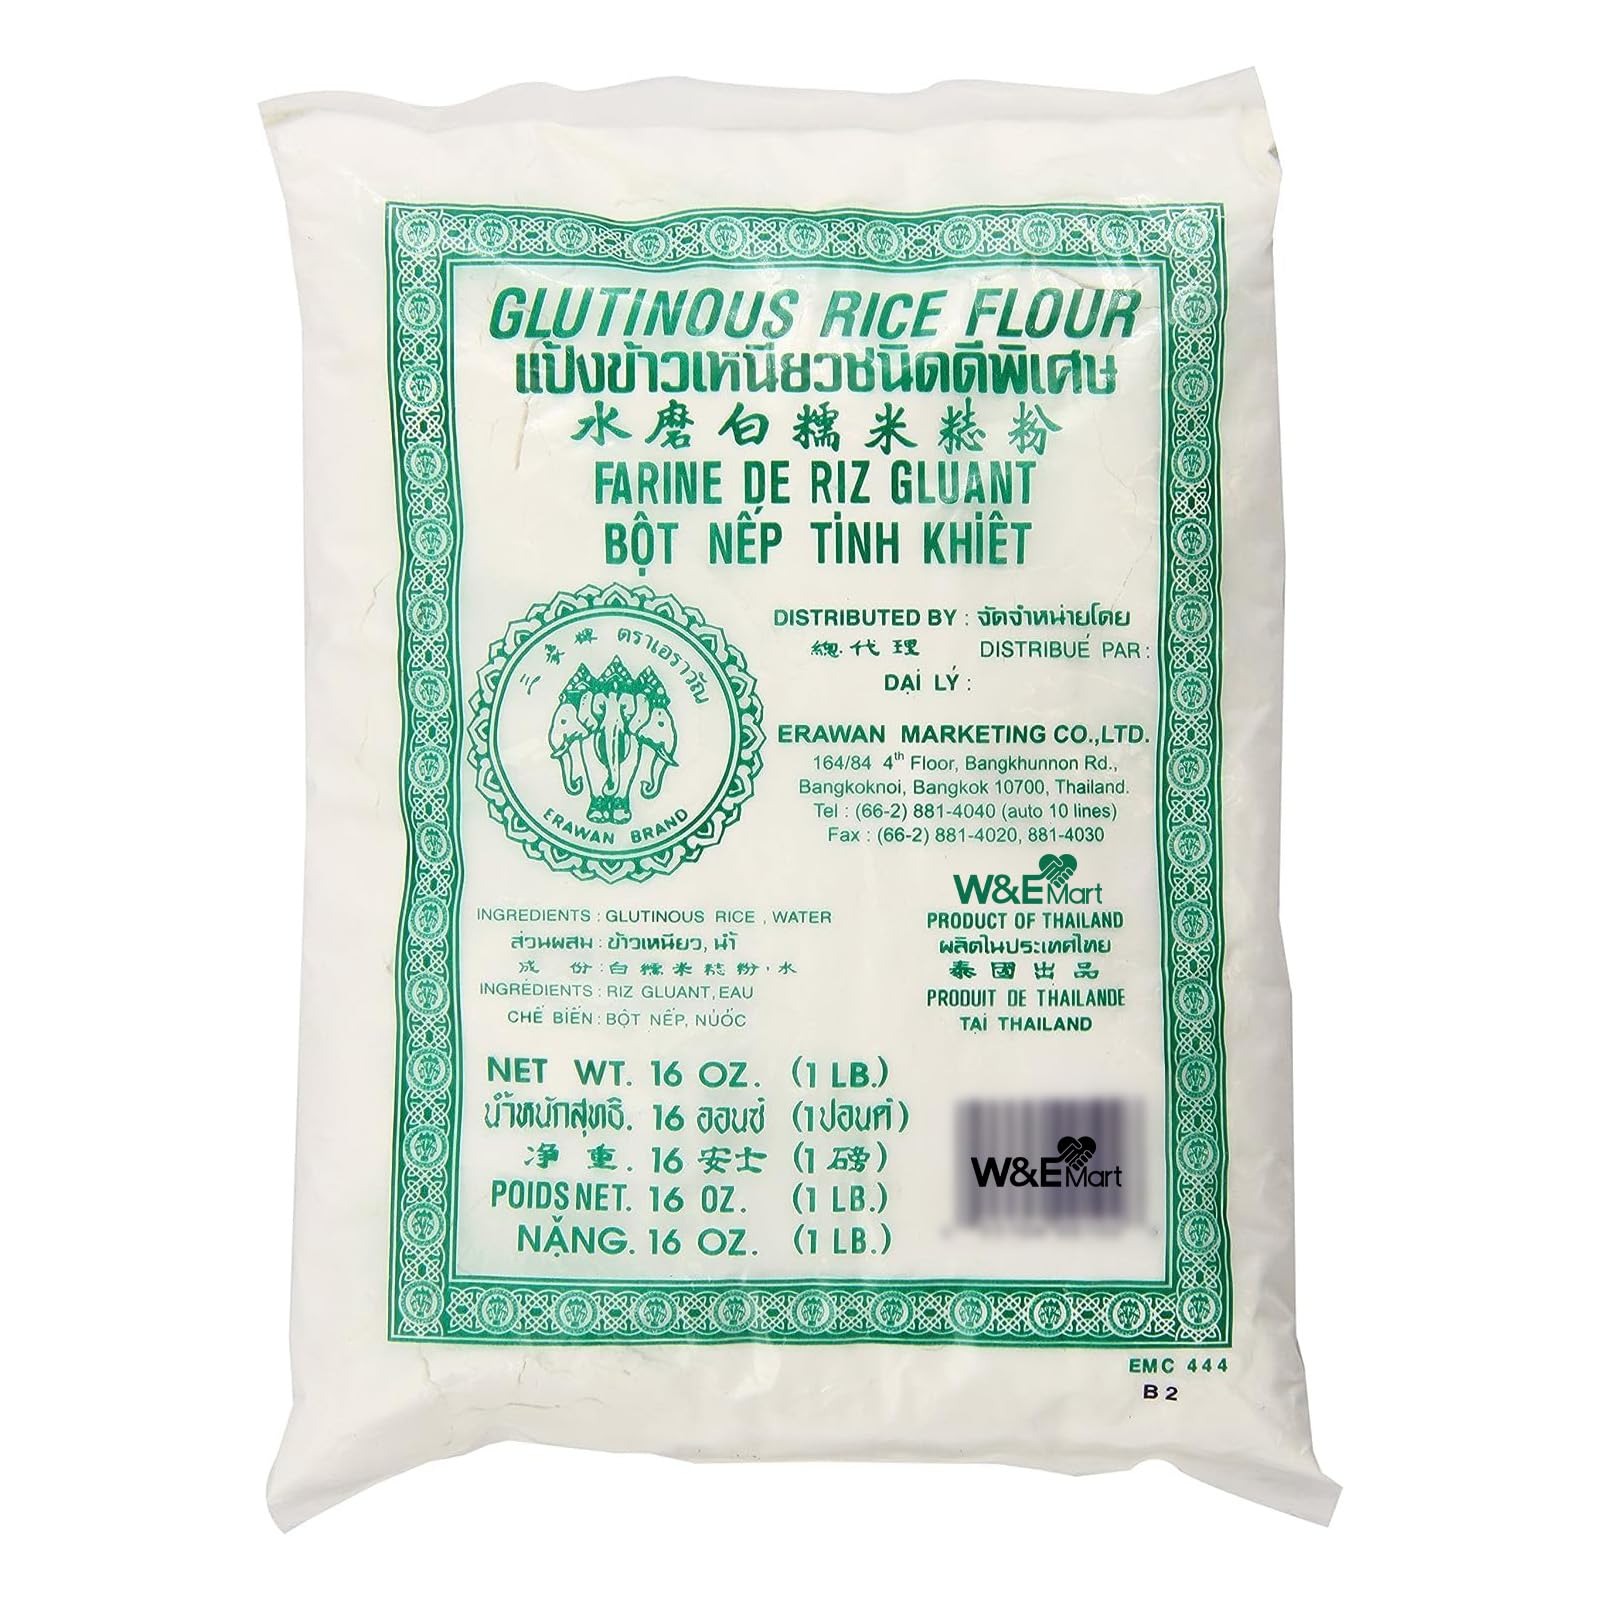
Item Name: Glutinous Rice Flour 16 Ounce Sourced for W&E Mart online Grocery
Bullet Point 1: From Thailand, where the best glytinous rice grows
Bullet Point 2: Ground in traditional water mill, which yields extra fine flour
Bullet Point 3: One of essential ingredients in Asian Cooking: sweet Glutininous flour
Bullet Point 4: Delicious and nutrition. Great for mochi, rice cake, baking and many more
Bullet Point 5: Selected by SPICEBRO Online Market
Value: 16.0
Unit: Ounce

Price: 9.21